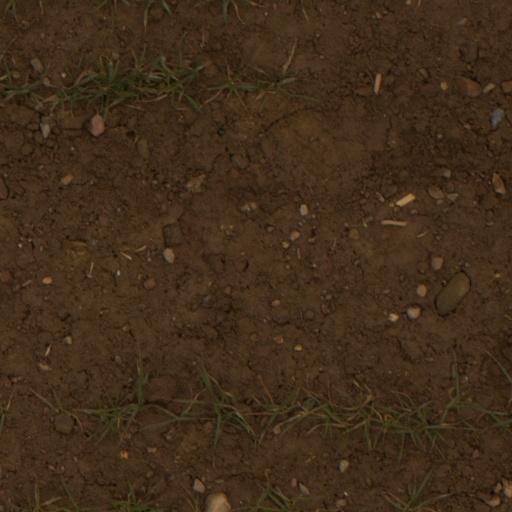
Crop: wheat